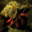
Label: cra